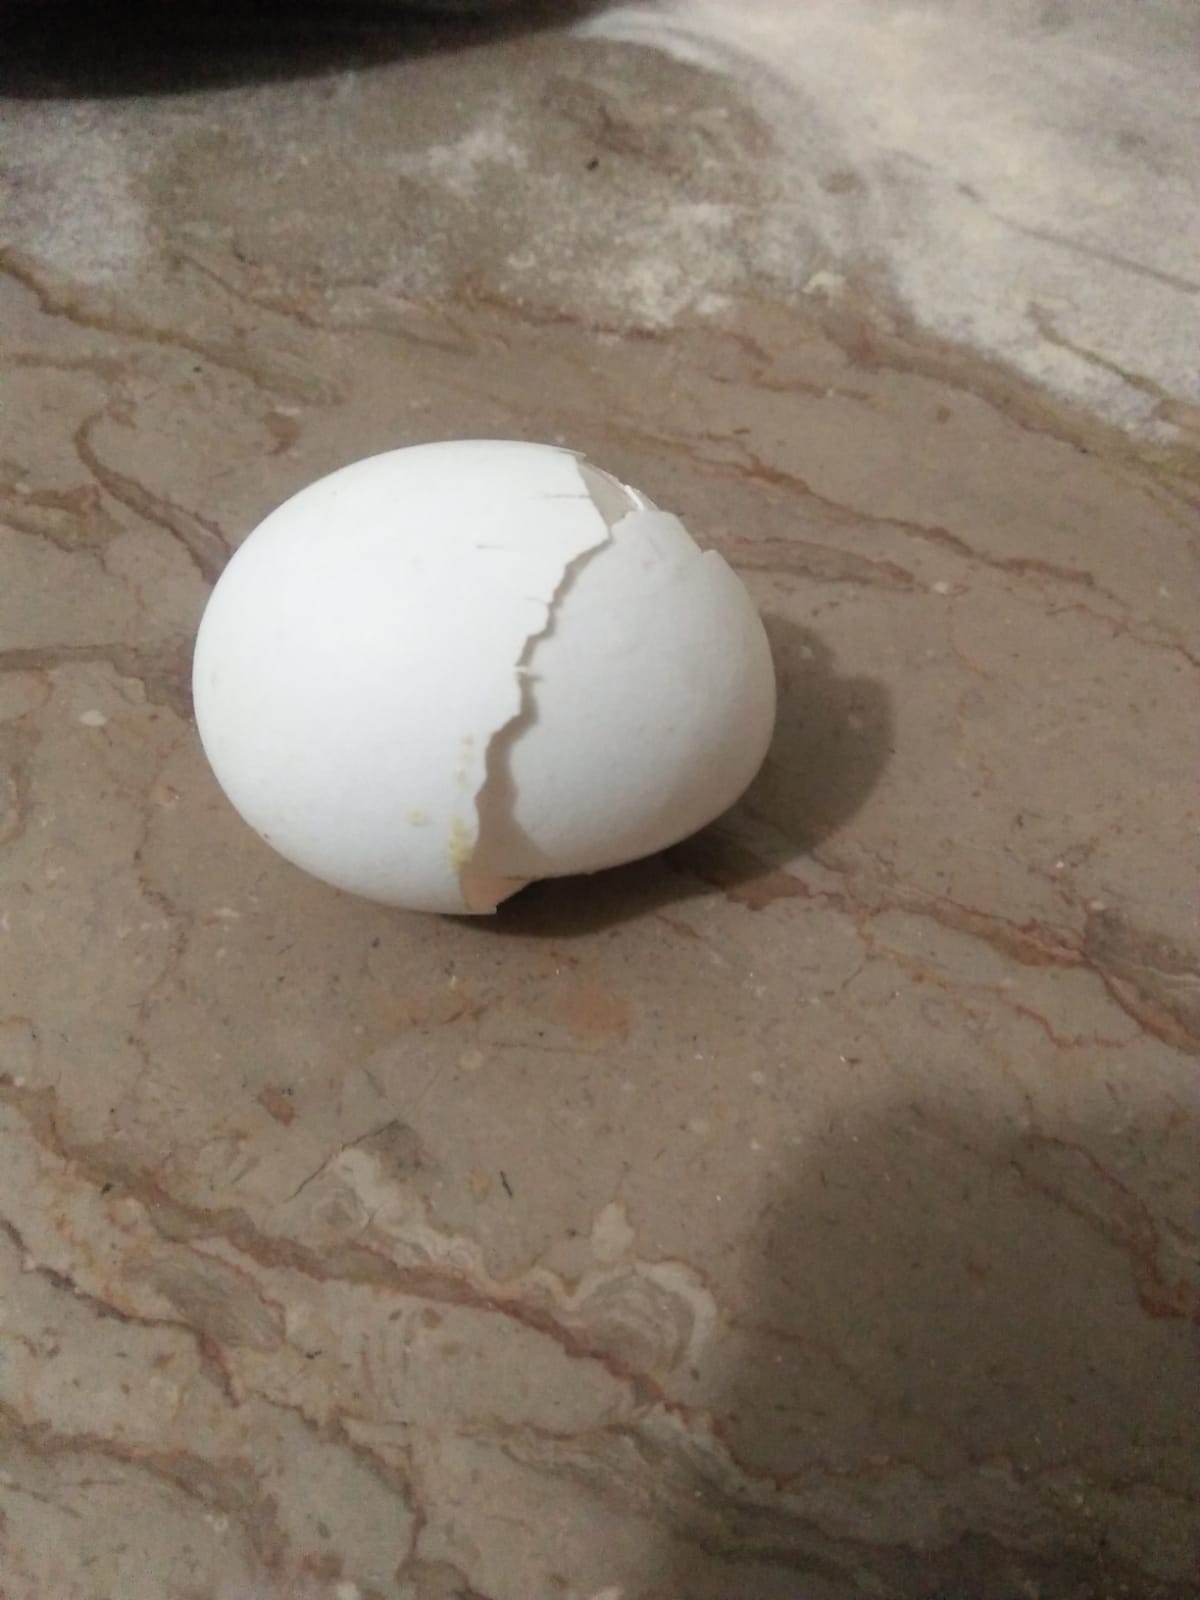
Label: eggshells